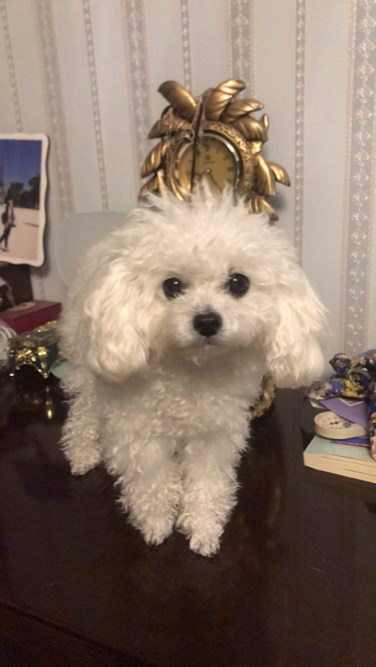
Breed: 7449-n000128-teddy